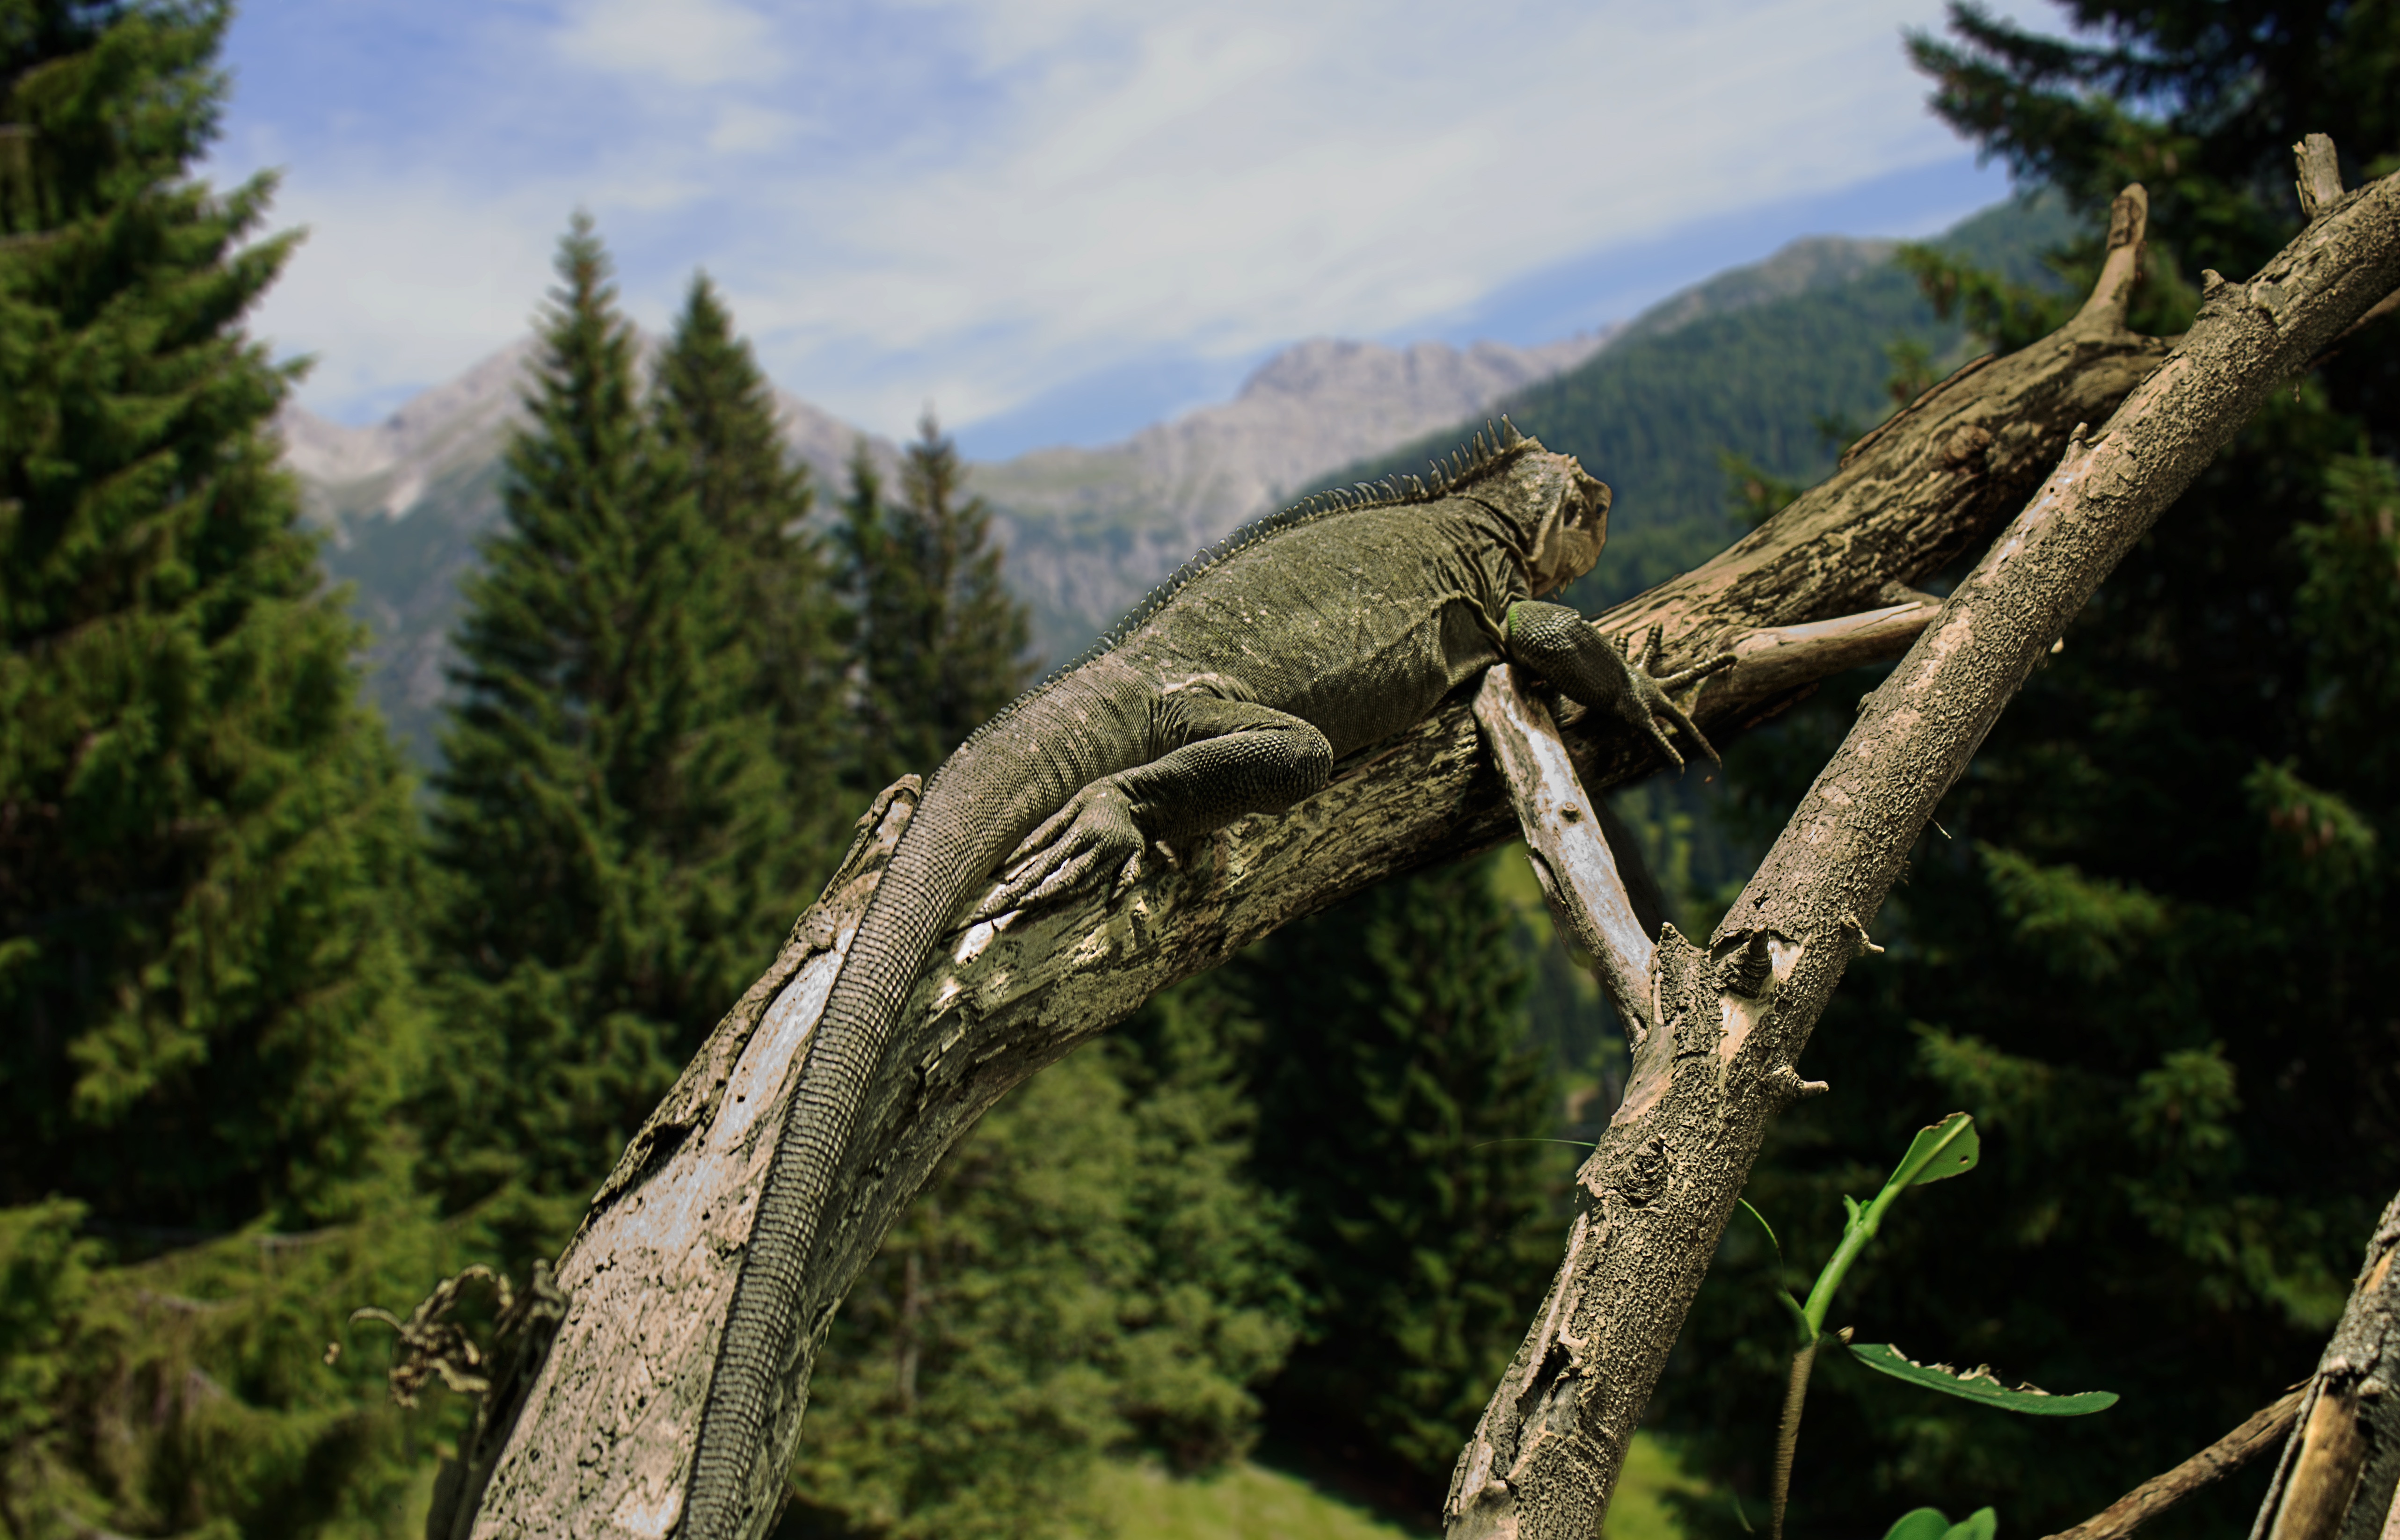
tree, nature, forest, wilderness, branch, animal, wildlife, zoo, jungle, reptile, iguana, fauna, rainforest, creature, animal world, scaly, small antillean iguana, woody plant, iguana delicatissima